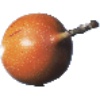
Label: Granadilla 1